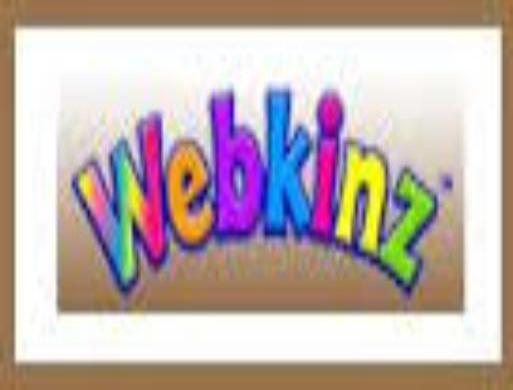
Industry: Leisure